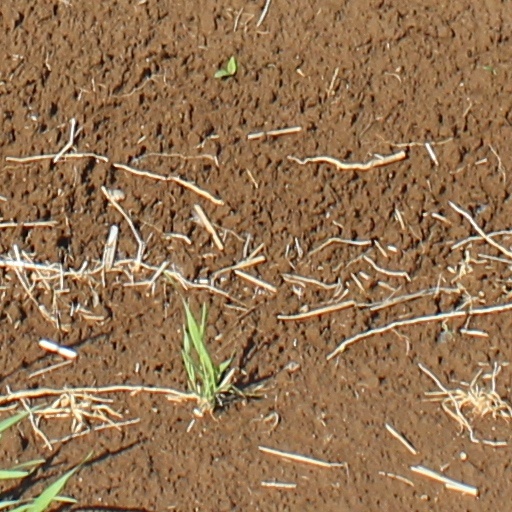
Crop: wheat